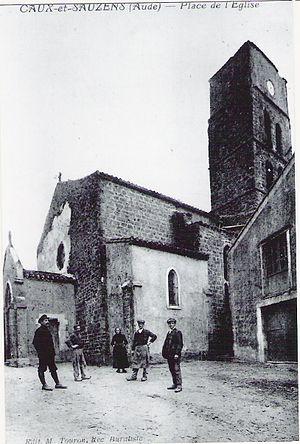
France, Aude (11), Caux-et-Sauzens, église